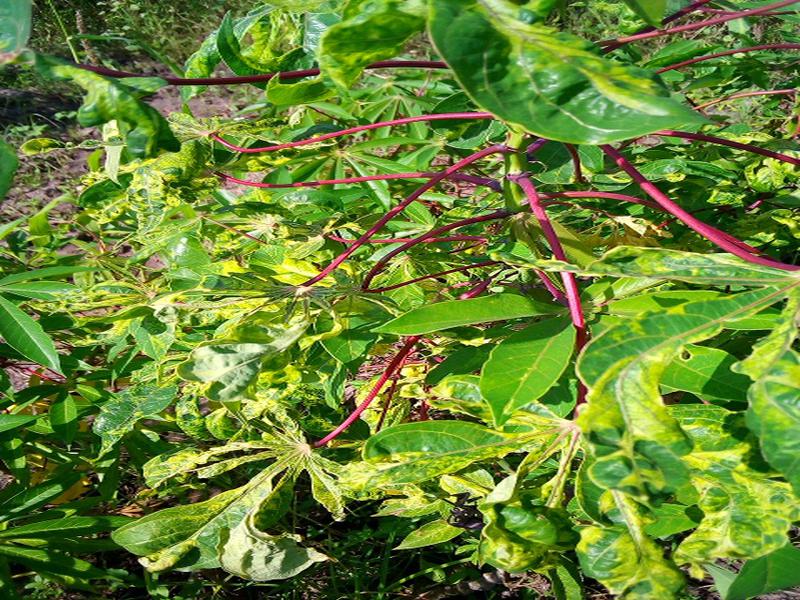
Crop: cassava
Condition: mosaic_disease